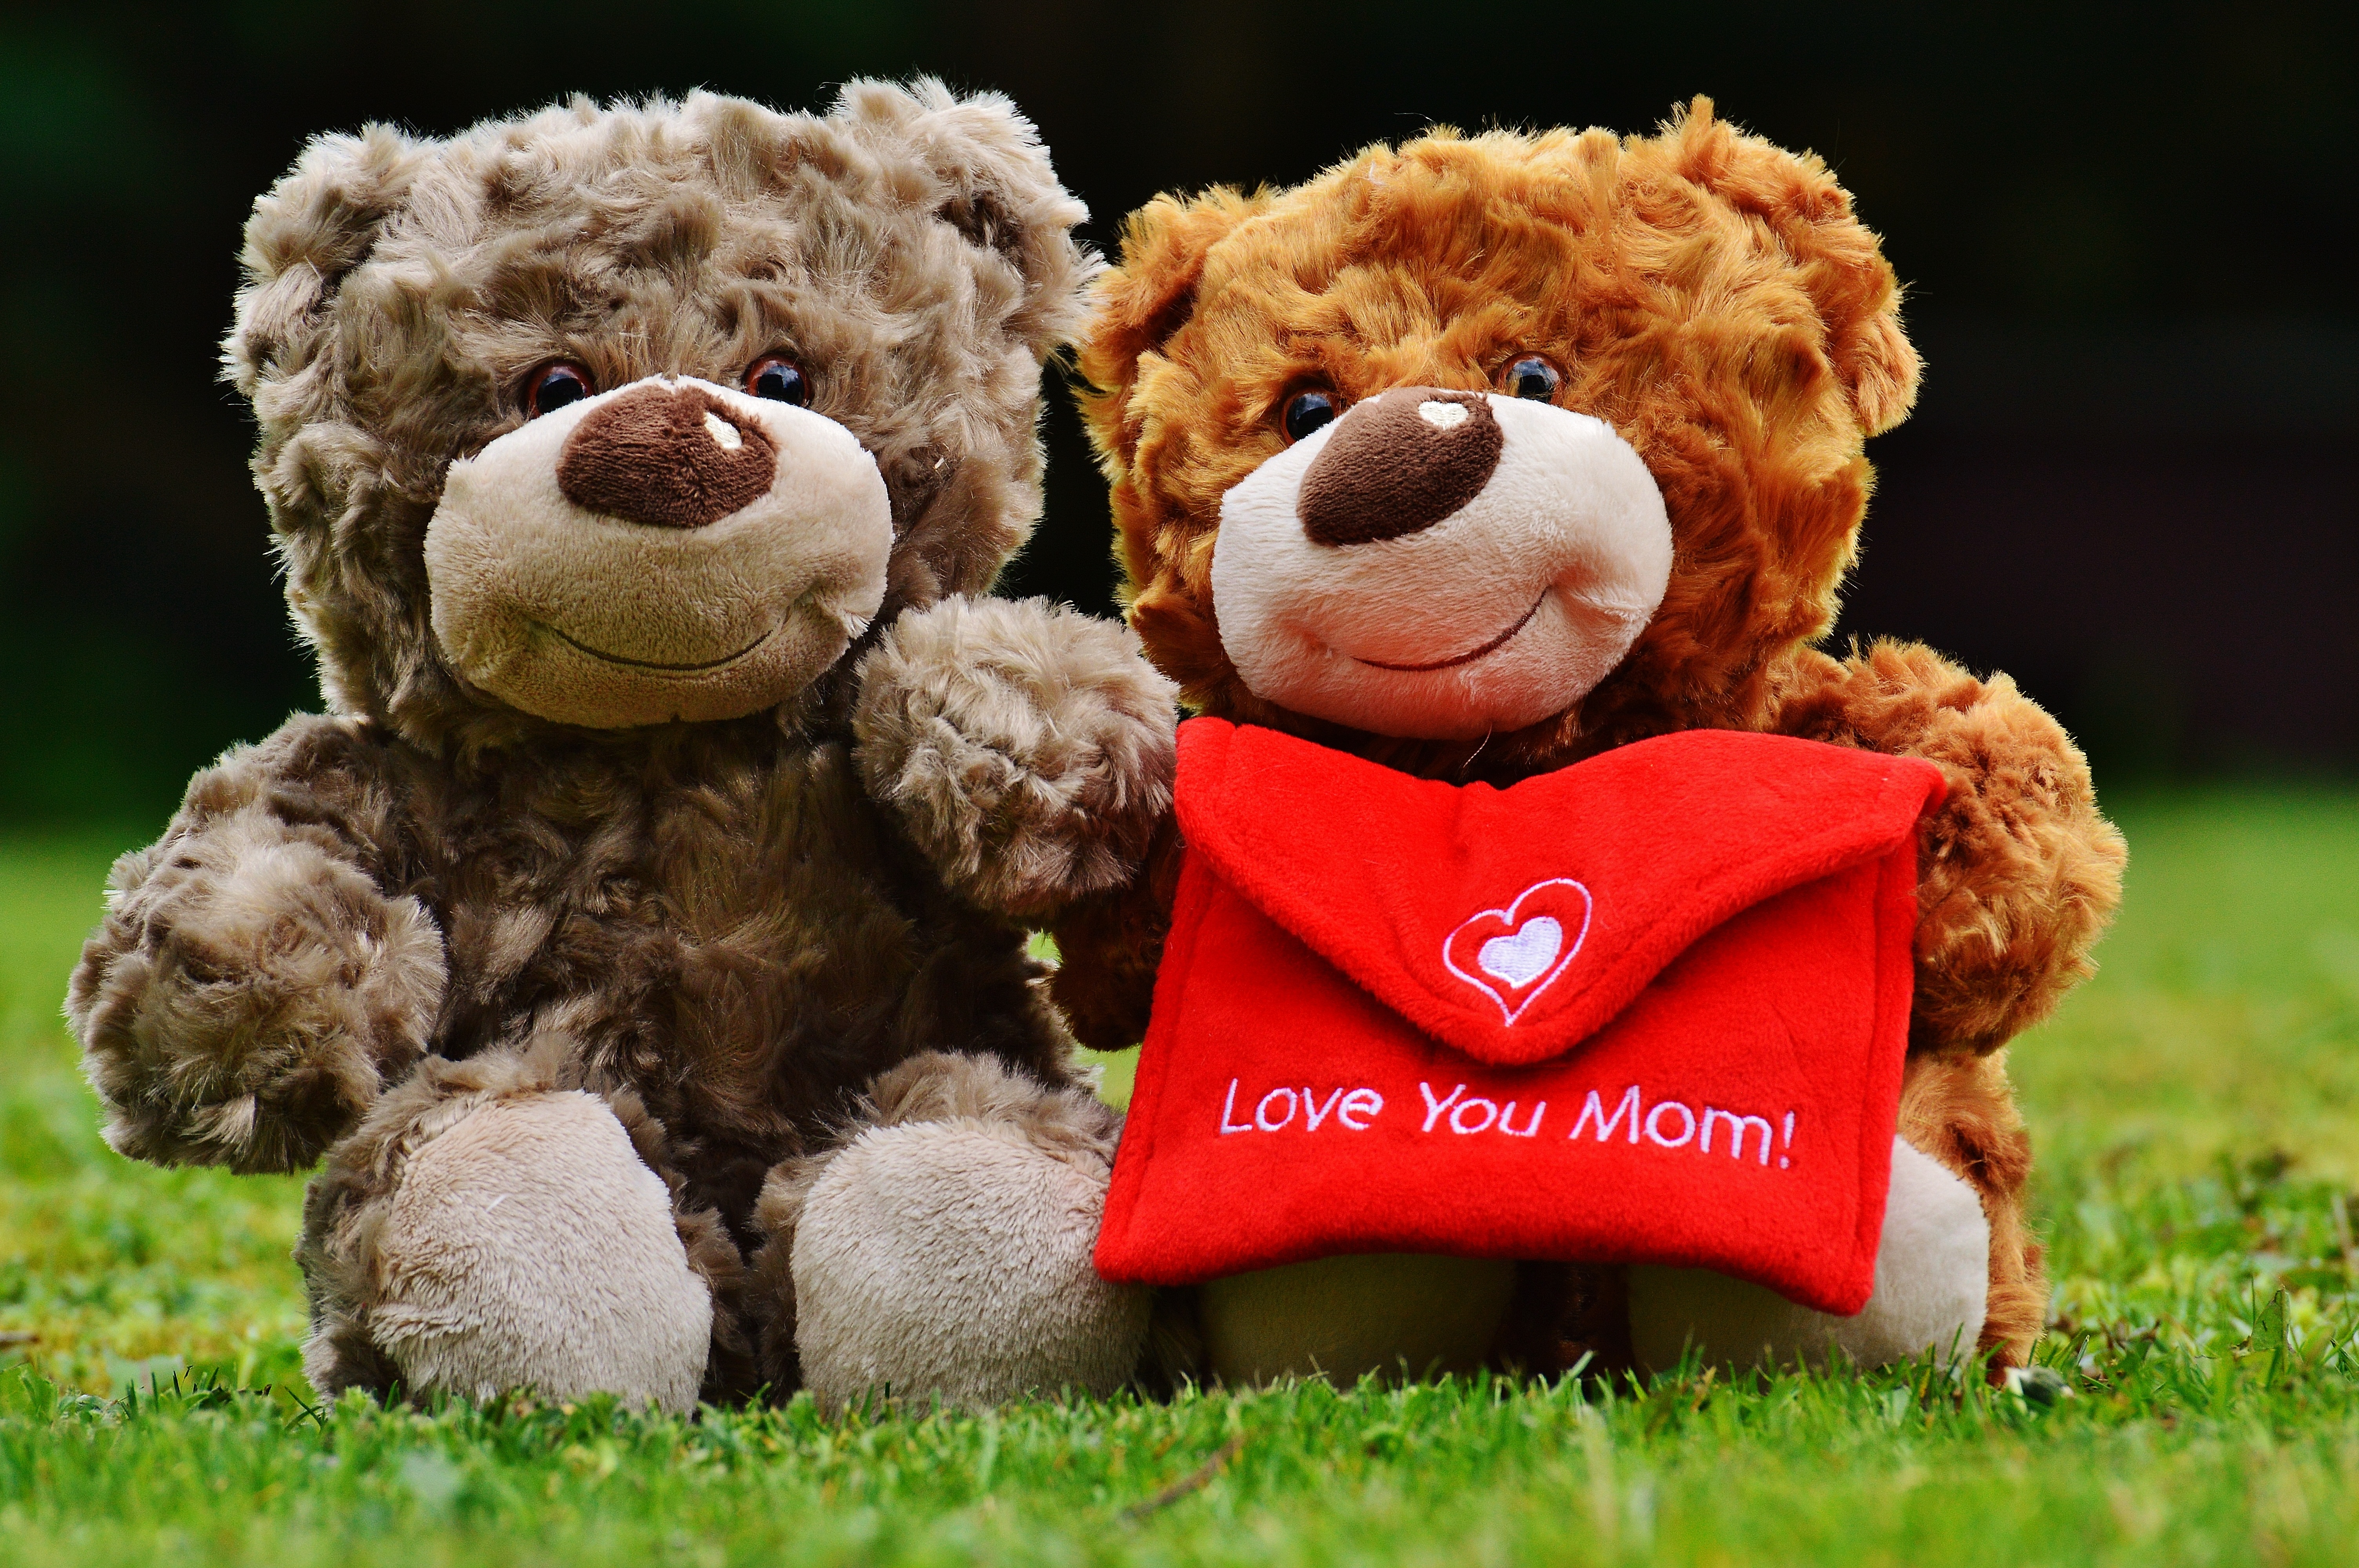
grass, bear, love, heart, toy, thank you, teddy bear, background, mother, snout, welcome, mama, plush, stuffed animal, may, luck, connectedness, greeting, greeting card, gratitude, greetings, emotion, teddy, soft toy, mother's day, stuffed toy, about love for mother's day